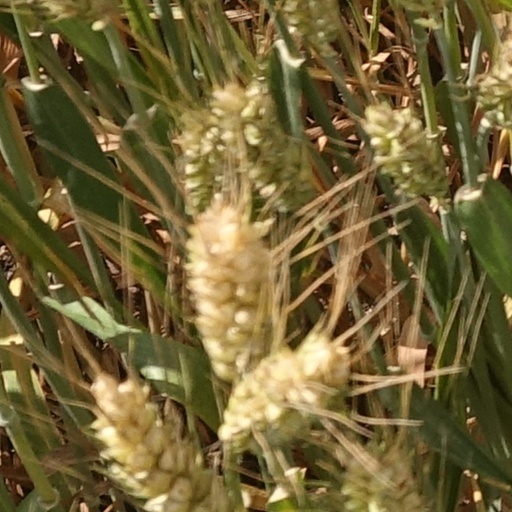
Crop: wheat